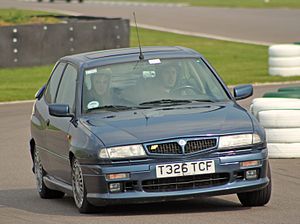
Lancia Delta (1993) / Historie / Facelift
Lancia Delta var en lille mellemklassebil fra den italienske bilfabrikant Lancia. Denne artikel omhandler den anden modelgeneration, som blev produceret i årene 1993 til 1999.